History of the Jews in India

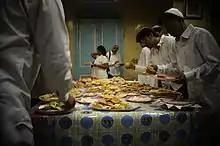
Jews in Mumbai break the Yom Kippur fast with roti and samosas

The first known Baghdadi Jewish immigrant to India, Joseph Semah, arrived in the port city of Surat in 1730. He and other early immigrants established a synagogue and cemetery in Surat, though most of the city's Jewish community eventually moved to Bombay (Mumbai), where they established a new synagogue and cemetery. They were traders and quickly became one of the most prosperous communities in the city. As philanthropists, some donated their wealth for public building projects. The Sassoon Docks and David Sassoon Library are famous landmarks still standing today.